Sutardji Calzoum Bachri

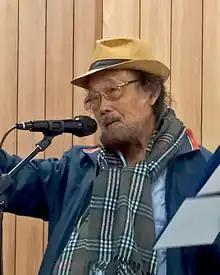
Sutardji Calzoum Bachri

Sutardji Calzoum Bachri, known as Tardji, (born 1941 in Rengat, Riau) is a well-known Indonesian poet. A native Malay speaker, he successfully launched a credo of 'freeing words of their meanings'.